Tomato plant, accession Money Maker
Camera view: bottom (45 deg); turntable rotation: 270 degrees
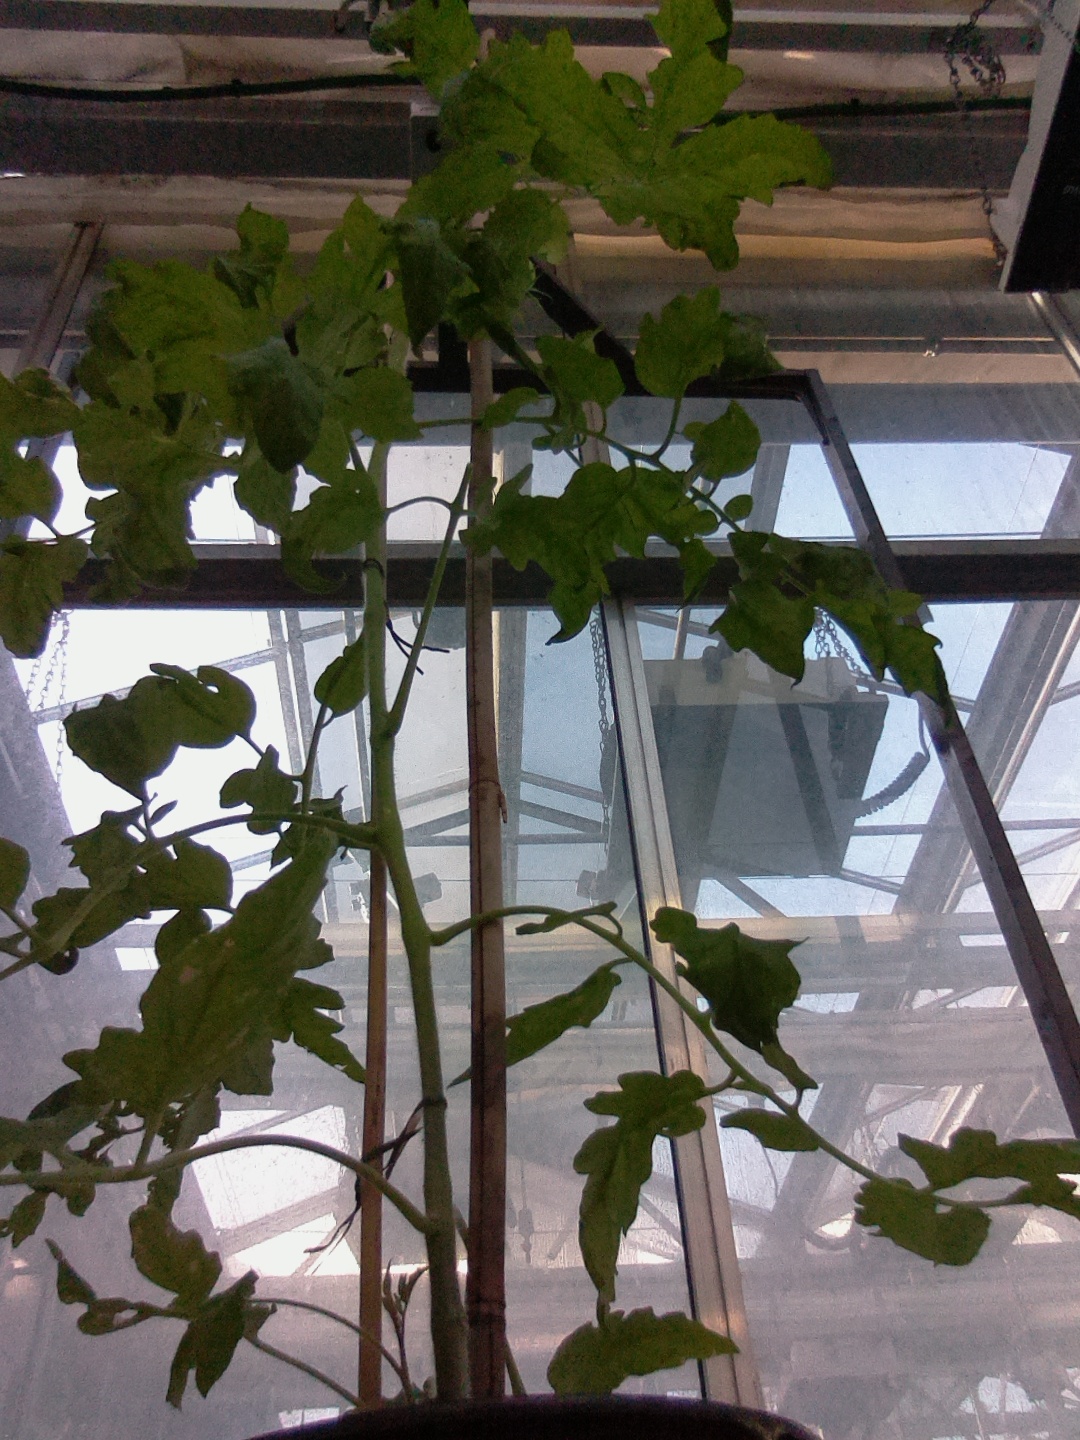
BBCH growth stage 71: 10%-20% of final fruit size